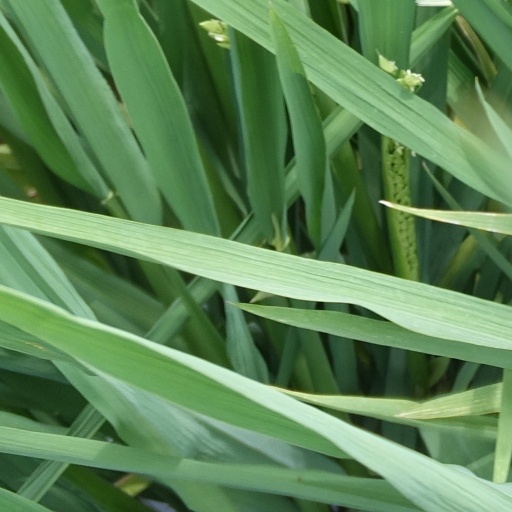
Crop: rice